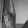
ASL letter: K